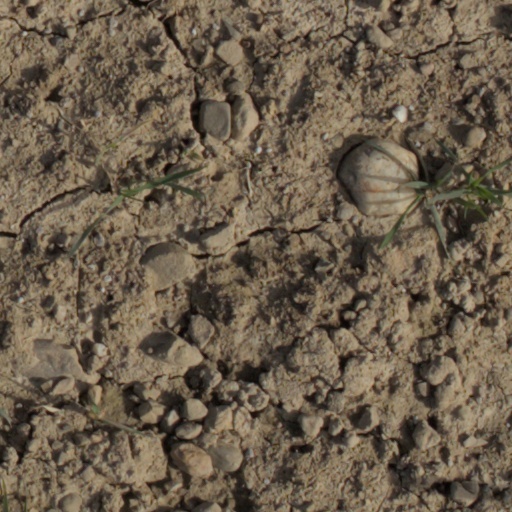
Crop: wheat